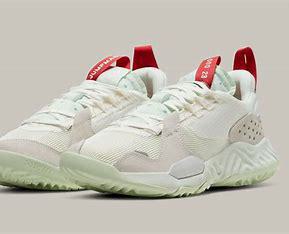
Brand: Jordan
Model: Delta